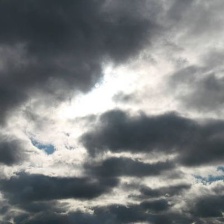
Cloud type: Nimbostratus